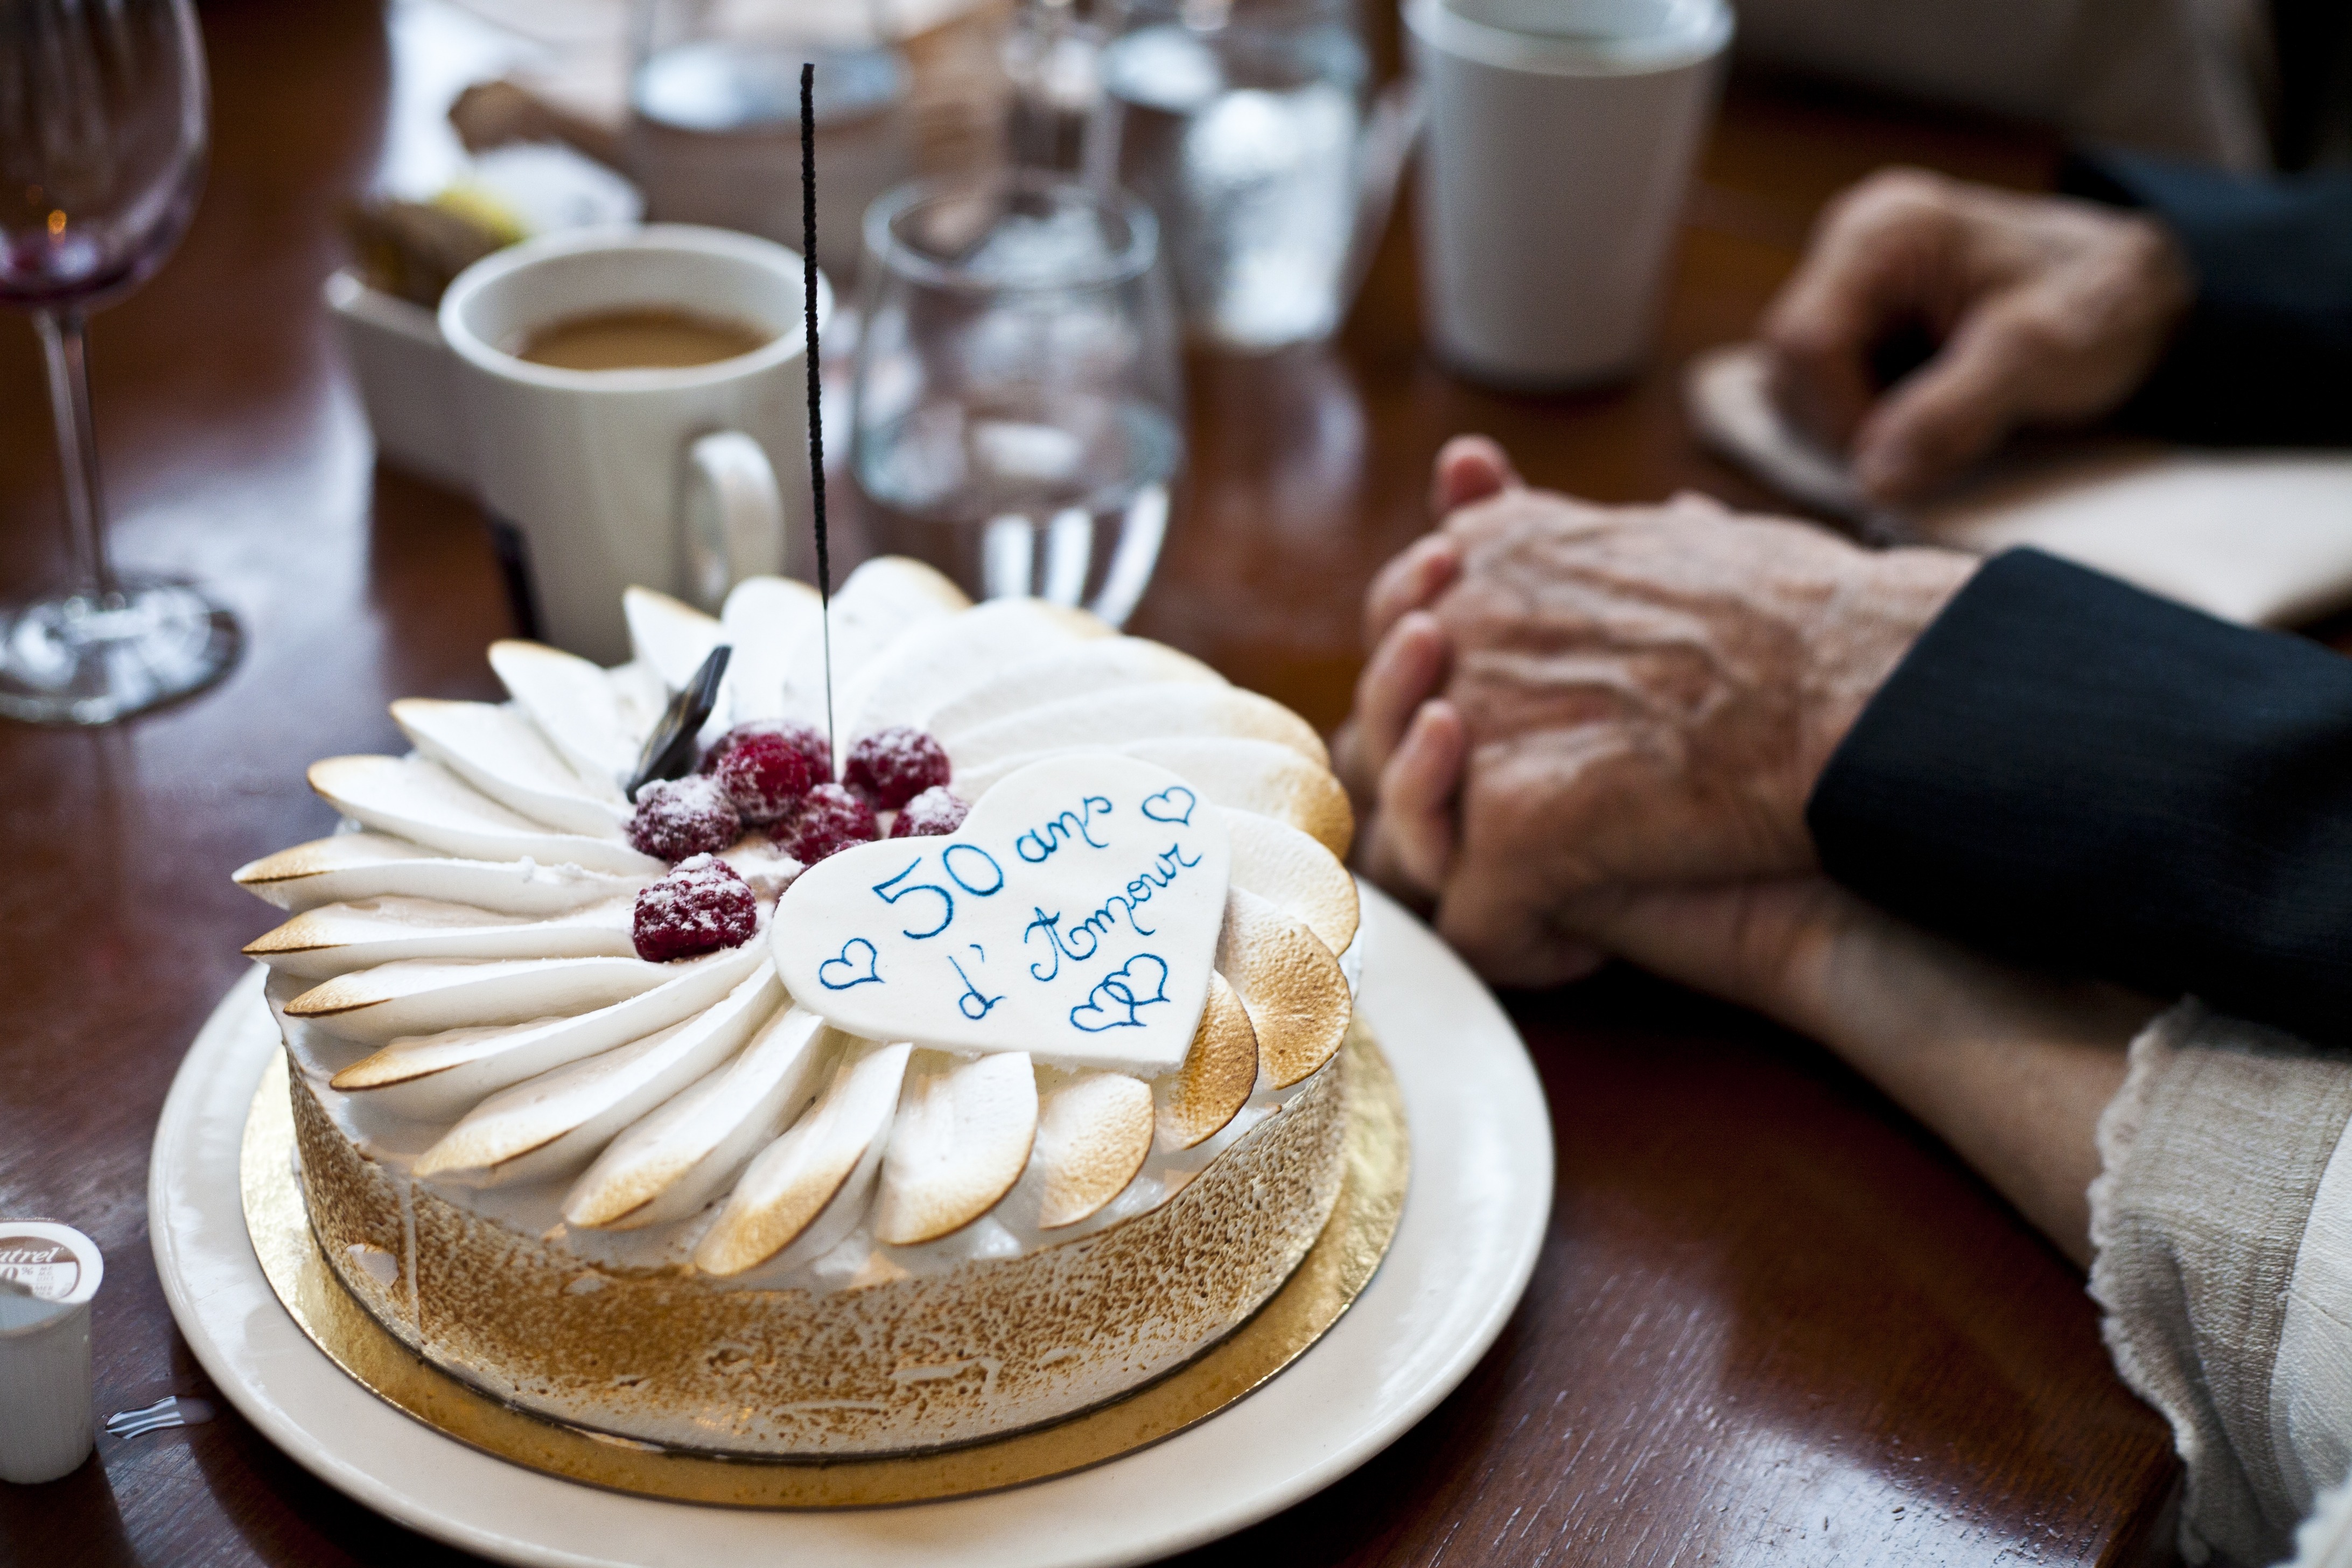
sweet, restaurant, celebration, love, meal, food, breakfast, baking, gourmet, dessert, indulgence, delicious, cake, pastry, celebrate, baked, icing, party, anniversary, sweetness, confectionery, flavor, torte, buttercream, cake decorating